Battle of Sävar

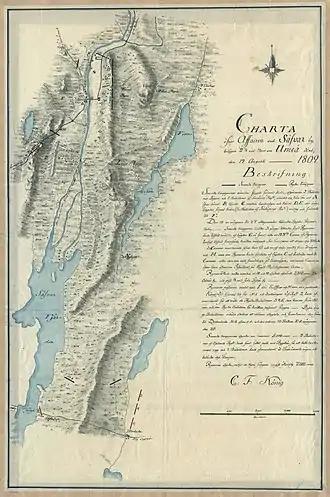
Contemporary map: Sävar, furtherst up (where the river turns); Krutbrånet, to the left (between the river and the lake); Ytterboda, down to the right. By C.F. König

At 06:30, the vanguard of the first Russian column encountered the outposts of a Södermanland battalion just south of Krutbrånet. The few Swedes resisted bravely and even brought a few prisoners back, as they were eventually forced to withdraw. When Kamensky had 1,200 men at hand, he ordered a general attack towards Krutbrånet, from where the whole Swedish battalion concurrently counter-attacked; it came down to a bitter bayonet struggle, until the Swedes were eventually overwhelmed by the sheer weight of the Russian attack, which had increased to about 2,500 men. A renewed attack by the Swedish battalion, reinforced with another, was repulsed. Sometime past 08:30, Kamensky was finally able to deploy his artillery near the road on the heights, which made him the master of the summit. The Swedes retook a position slightly north, at the down slope of Krutbrånet, just south of the small stream. The two armies faced each other in rough lines—as much as the terrain allowed—north to south, in a distance of less than : The Russian formation stretched from the river in the east to the nearest lake in the west (Kesen); the Swedes, who were outnumbered, had their left to the river and the right just past Krutbrånet, opposite the Russian centre.